Sanal Kumar Sasidharan

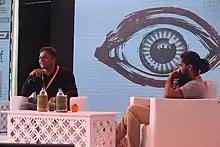
Prakash Raj with Sanal Kumar Sasidharan at KLF 18

His film career started in 2000 as an art assistant in the Malayalam film "Mankolangal". In 2001, he made his first short film "Wonder World," with cinematography by Sunny Joseph, editing by Beena Paul and production by Kazhcha Chalachithra Vedi through crowd funding. In 2008 he directed "Parole" produced by a group of friends from Malayalam blog community. His third short film "Frog", won a Kerala State Television Award for best short film in 2008. In 2014 Kazhcha Chalachithra Vedi produced his first feature-length movie "Oraalppokkam" for which he had been awarded the Best Director. The film has got fipresci and Network for the Promotion of Asian Cinema awards for the best Malayalam film in the International Film Festival of Kerala 2014. He has also bagged the Kerala State Film Award for Best Director in 2014. His second movie "Ozhivudivasathe Kali" (An Off-Day Game), which was completed in 2015 was officially selected for the International Film Festival of Kerala and Mumbai Film Festival. It was also awarded the Kerala State Film Awards, best film in 2015. The film was in the Film Basar Recommends in the Film Basar in Goa.